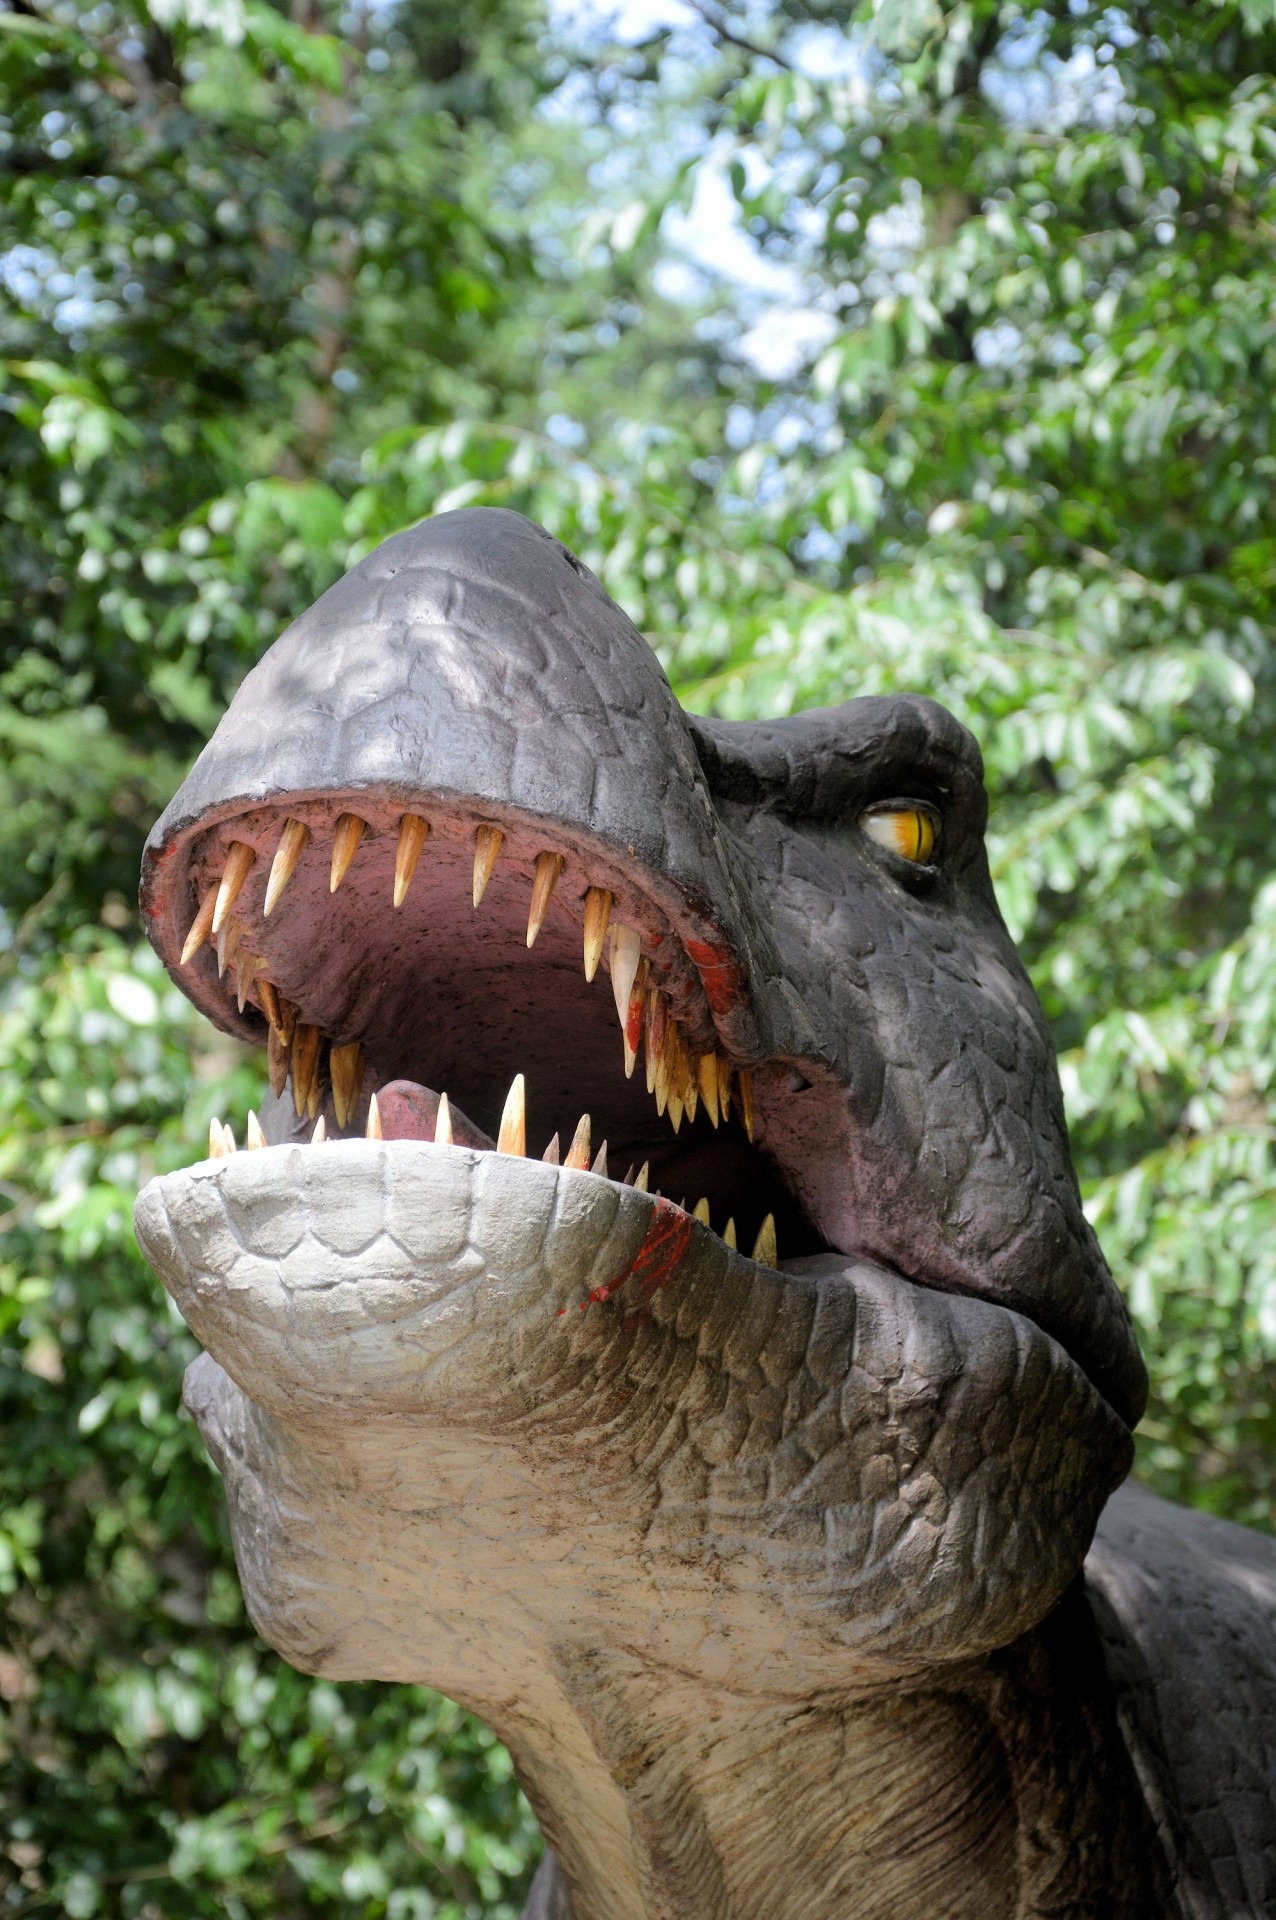
nature, wilderness, wildlife, wild, environment, zoo, jungle, predator, reptile, fauna, outdoors, zoology, monster, history, dinosaur, species, extinct, prehistoric, tyrannosaurus